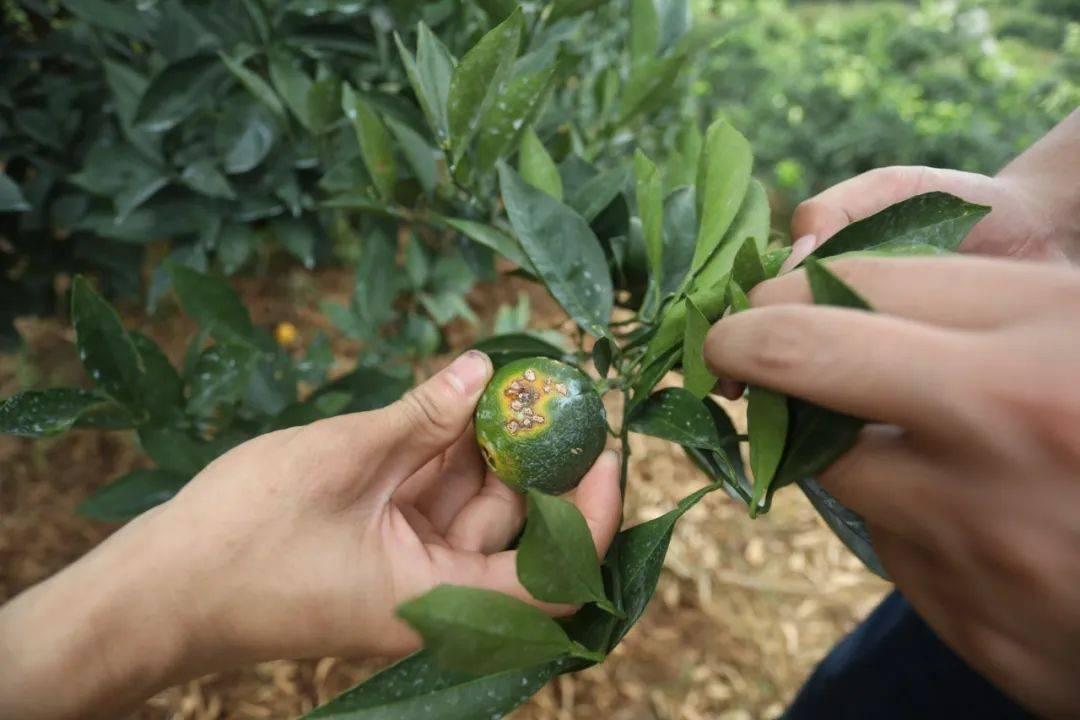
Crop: unknown
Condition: citrus_citrus_canker